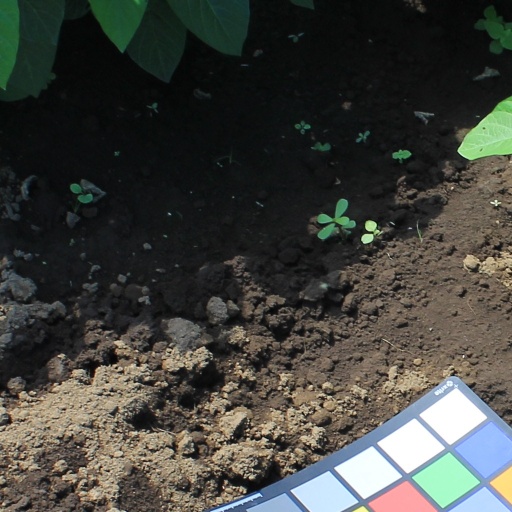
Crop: soybean